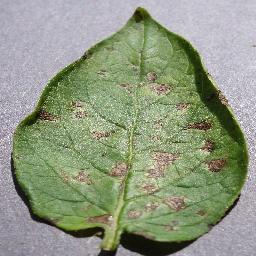
Label: Potato___Early_blight